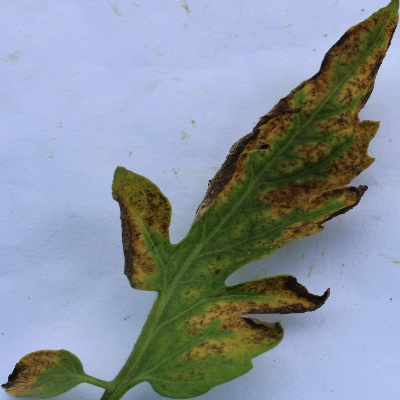
Crop: Tomato
Condition: septoria leaf spot